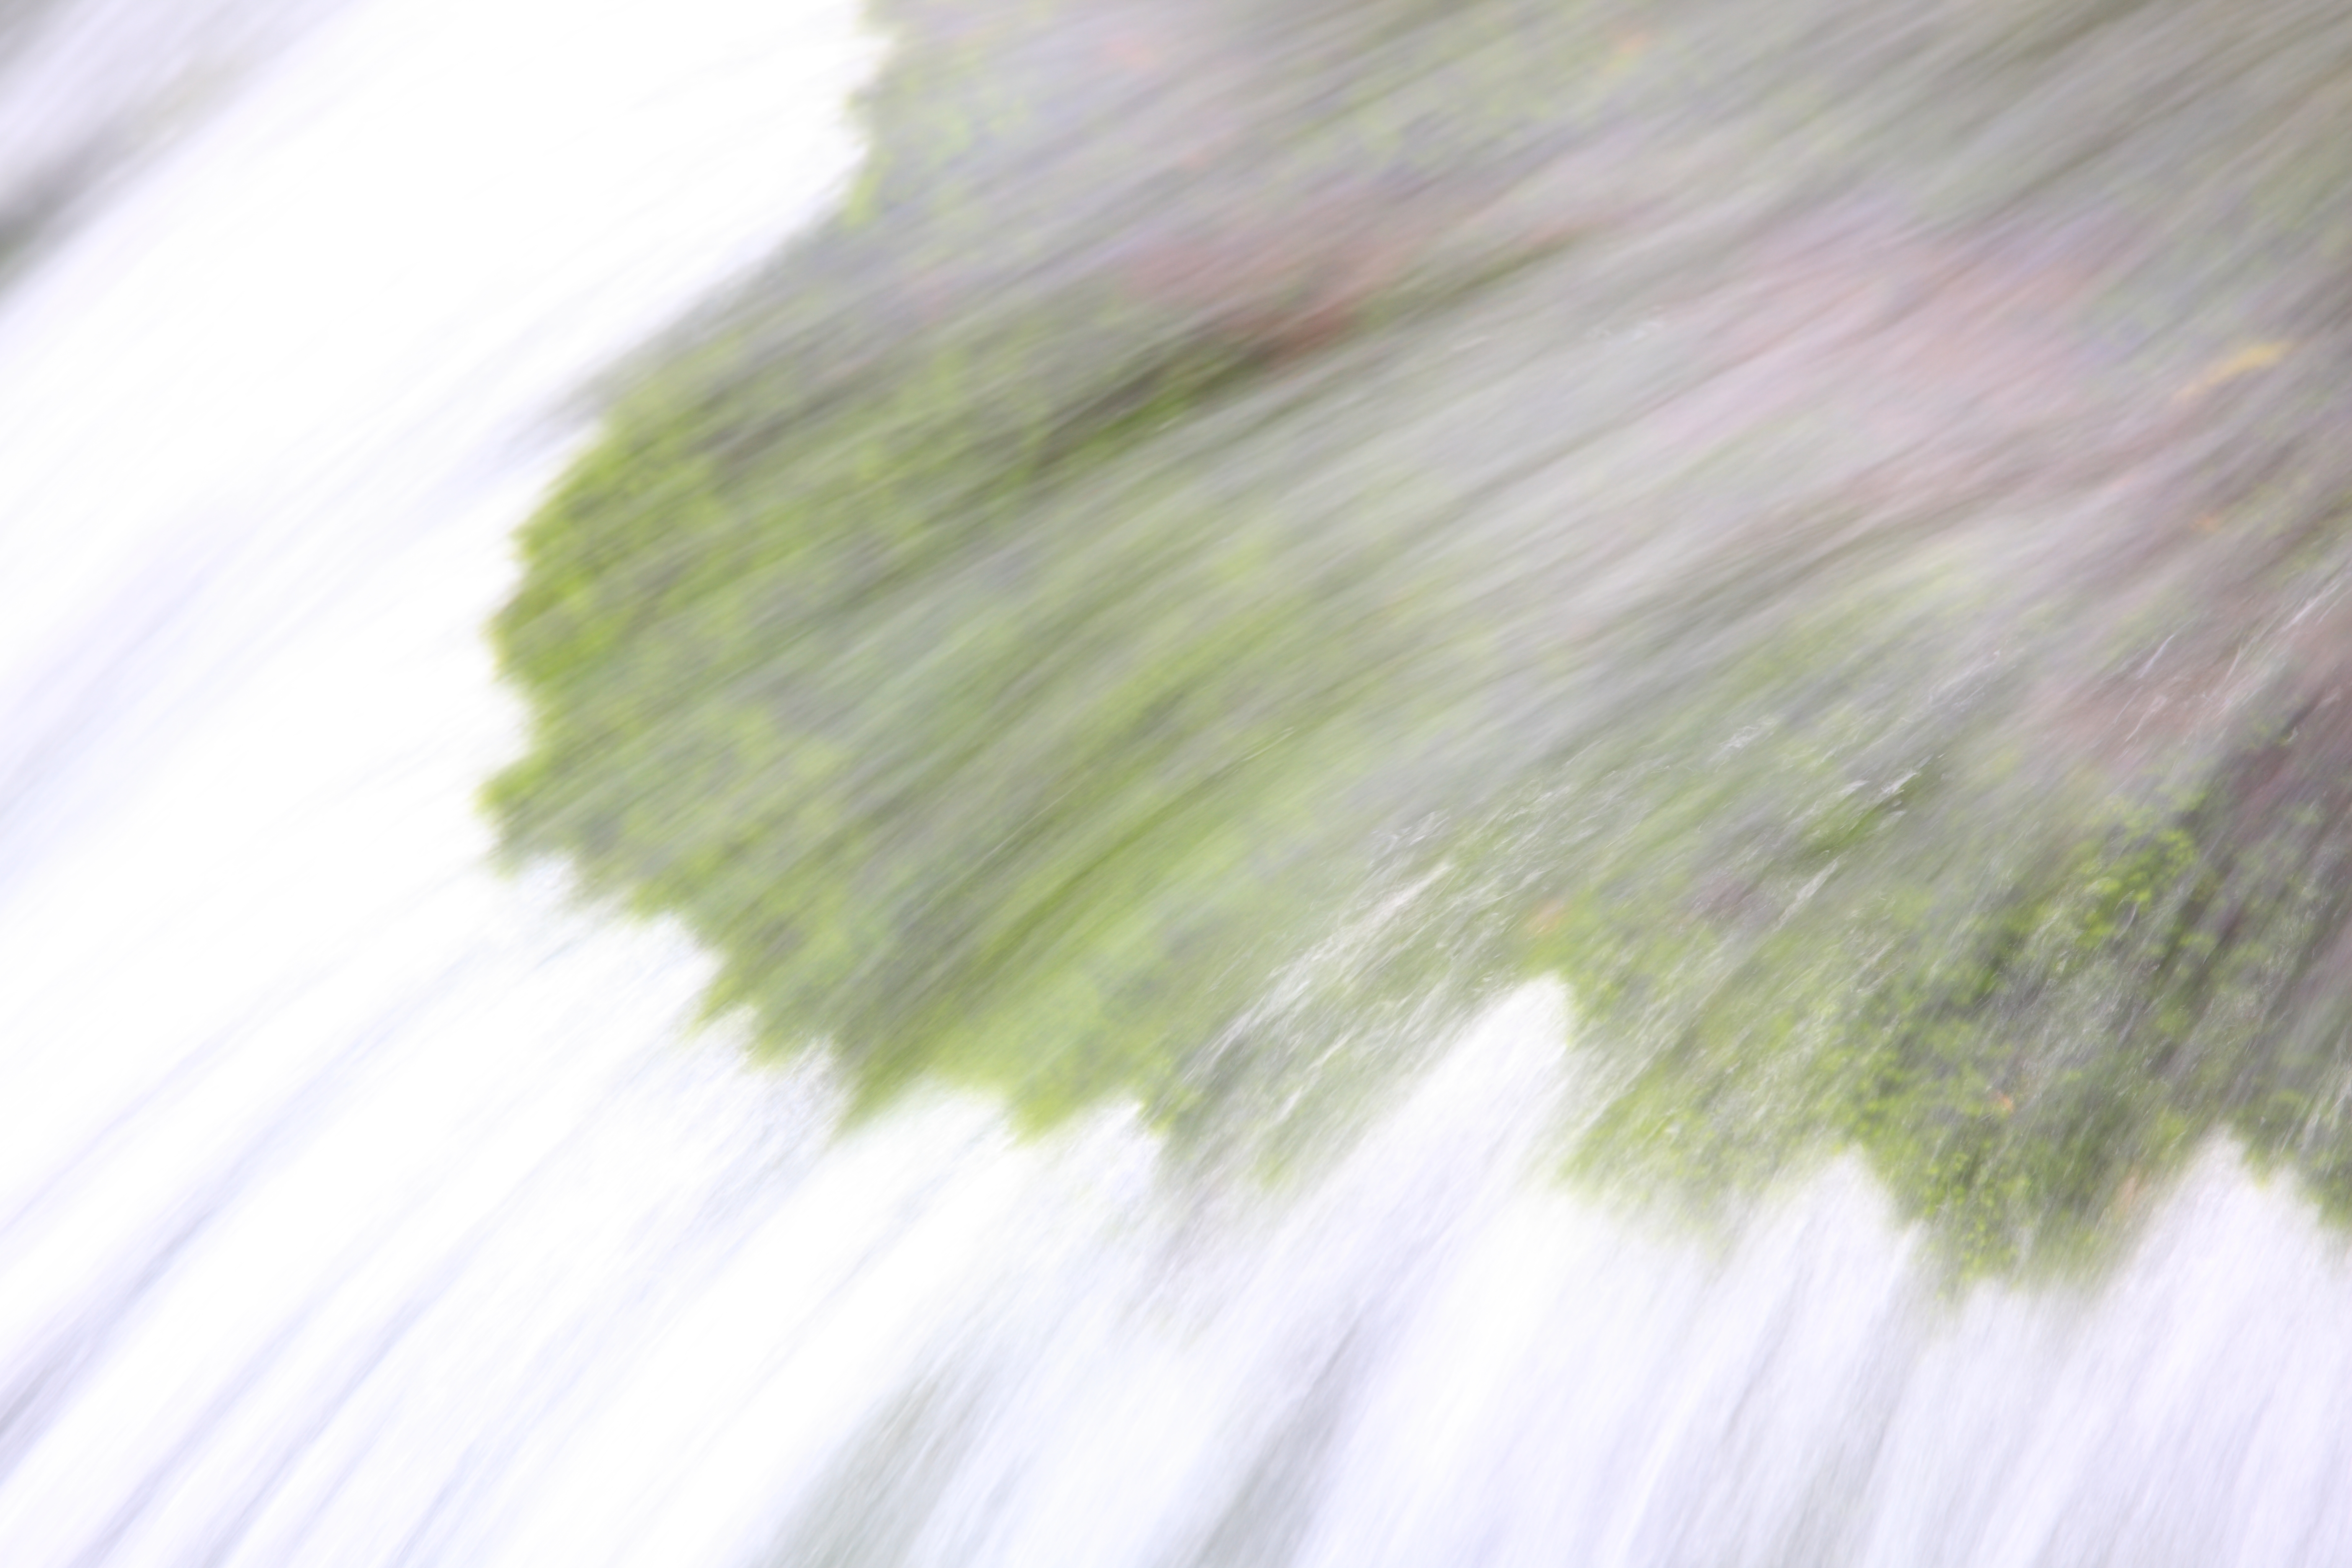
grass, waterfall, plant, sunlight, texture, leaf, flower, green, high, color, close up, 5d, hires, markii, hi, res, resolution, shiraitonotaki, macro photography, grass family, plant stem